Josiah Pratt

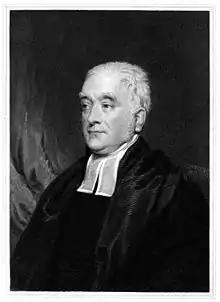
Josiah Pratt, 1849 engraving

Josiah Pratt (1768–1844) was an English evangelical cleric of the Church of England, involved in publications and the administration of missionary work.